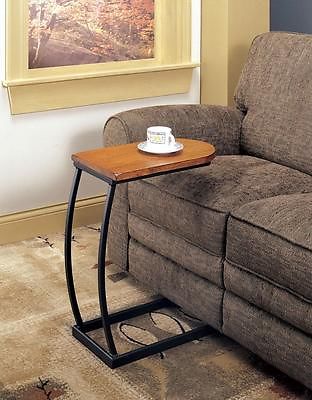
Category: table